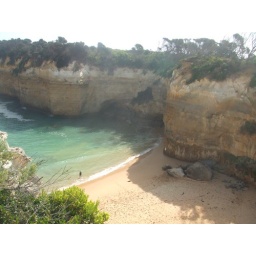
Loch ard Gorge...nice beach on great ocean road near rock formations